Jamboree 2008 (Northumberland)

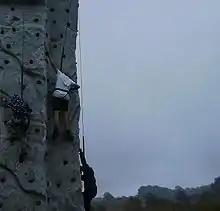
Rock climbing, Jamboree 2008

Despite heavy rainfall, the event proved a success by allowing the participants to access all manner of traditional Scouting activities including: